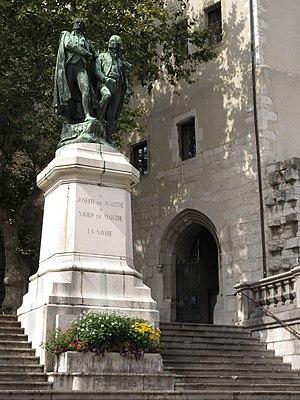
Statue des frères Joseph et Xavier de Maistre, au pied du château des Ducs de Savoie à Chambéry
Le comte Joseph de Maistre [ ʒozɛf də mɛstʁ] est un homme politique, philosophe, magistrat, historien et écrivain savoyard, sujet du royaume de Sardaigne.
Xavier de Maistre, né à Chambéry le 8 novembre 1763 et mort à Saint-Pétersbourg le 12 juin 1852, est un écrivain savoisien de langue française, un peintre et un général au service du tsar Alexandre Iᵉʳ de Russie.